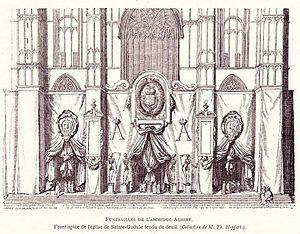
La façade de la cathédrale Sainte Gudule à Bruxelles tendue de deuil pour les funérailles de l'Archiduc Albert (1621)
La cathédrale Saints-Michel-et-Gudule, située à Bruxelles en Belgique, est la cocathédrale de l'archidiocèse catholique de Malines-Bruxelles.
Albert, archiduc d'Autriche, né le 15 novembre 1559 à Wiener Neustadt et mort à Bruxelles le 13 juillet 1621, est le fils de Maximilien II d'Autriche et de Marie d'Autriche.
Le Sacrement du Miracle est un miracle eucharistique catholique qui a eu lieu au XIVe siècle à Bruxelles. Selon la légende, du sang aurait coulé d'hosties consacrées, qui auraient été dérobées par des Juifs dans une chapelle, et poignardées par ceux-ci le vendredi saint 1370 à la Synagogue. À la suite de cela, six membres de la communauté juive de Bruxelles ont été accusés de profanation du Saint-Sacrement, et exécutés sur le bûcher.